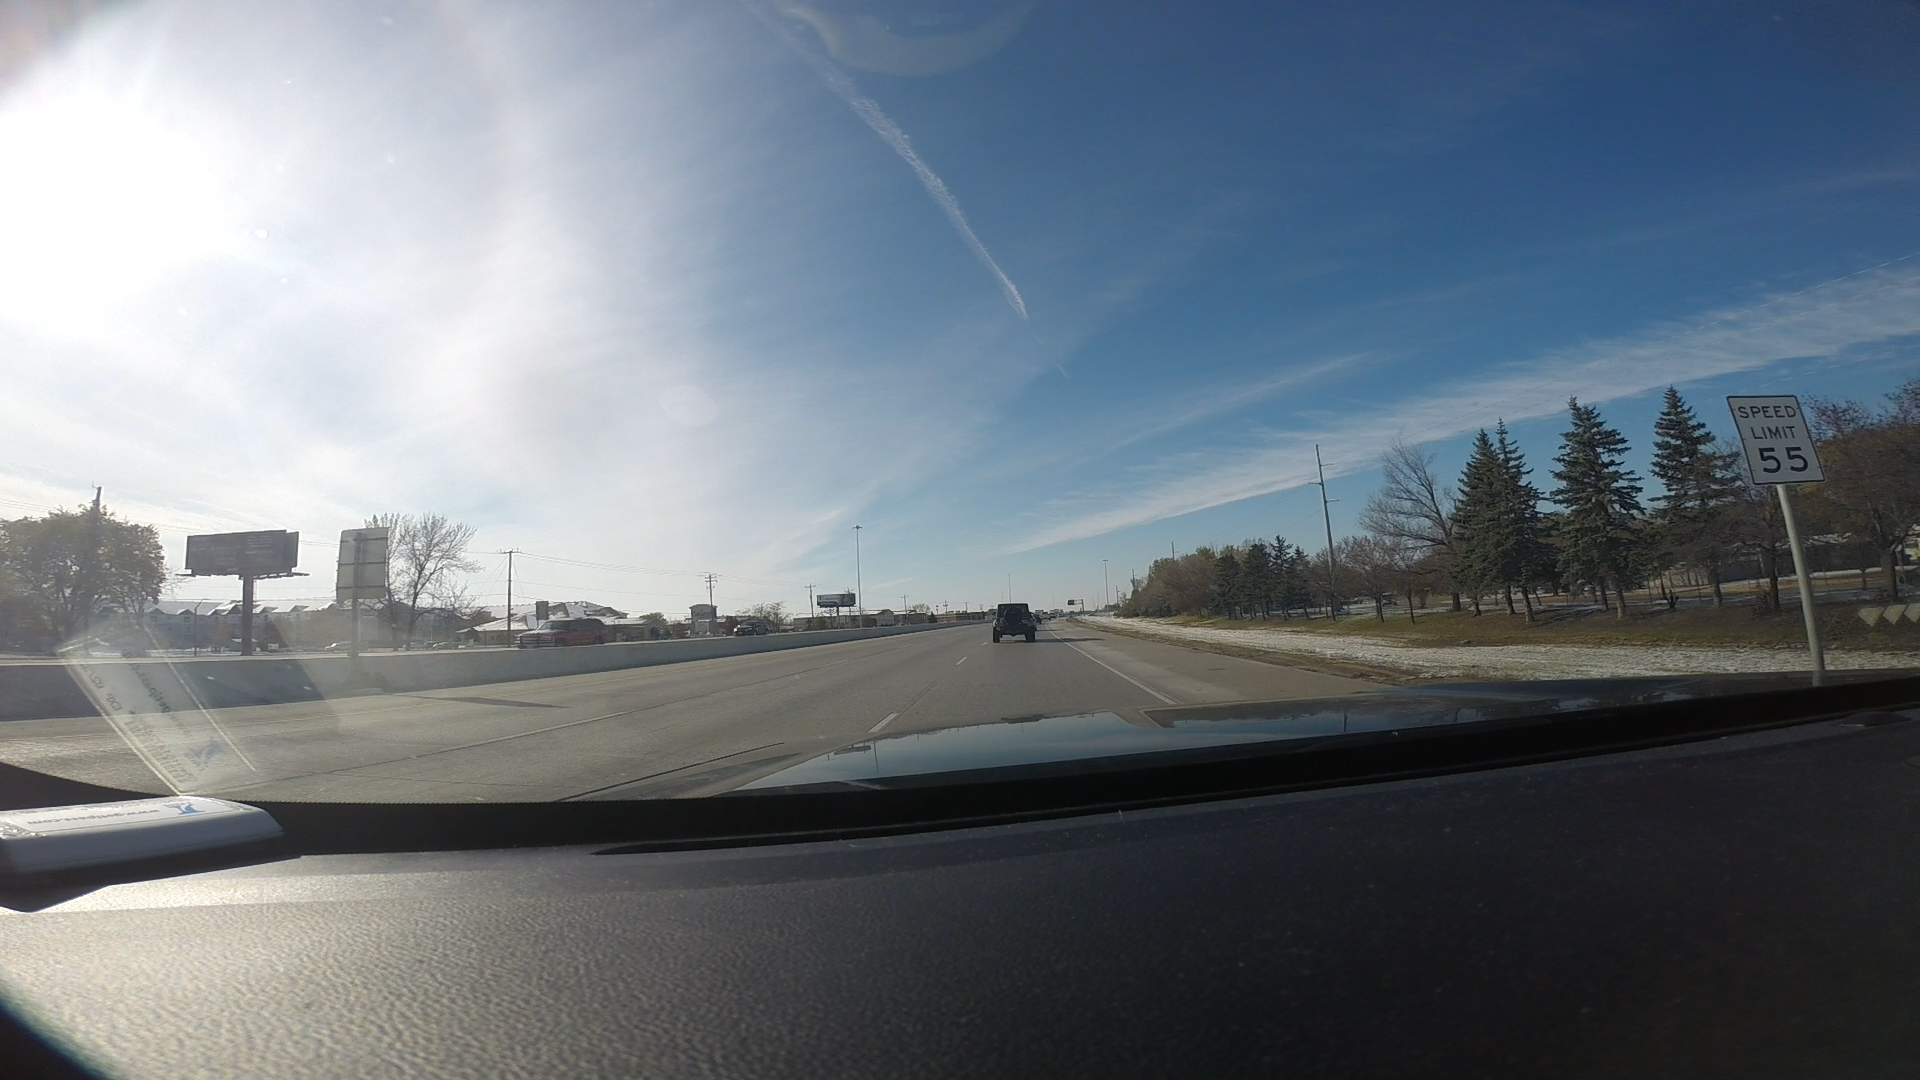
Speed limit sign label: mph55